Colwick marshalling yard

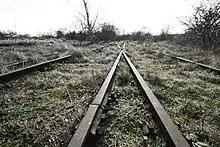
The remains of Colwick yard in 2008

Colwick was one of the largest marshalling yards of the London and North Eastern Railway (LNER) after 1923. The decline in its use of the facility began after the advent of British Railways (BR) in 1948. During the 1950s, the fortunes of the yard matched the decline in use of coal. In 1954 100,000 wagons were handled each month, but this had fallen to 90,000 by 1957 and 70,000 in 1959. The closure of Mapperley Tunnel after a rockfall in April 1960, further reduced the traffic using Colwick, so that barely 50,000 wagons were being handled by 1960. The yard was transferred to the London Midland Region of British Railways in 1966 and its remaining traffic was diverted to the nearby marshaling yards at Toton. The facility was almost entirely closed 12 April 1970 and is now the site of the Victoria Retail Park.